David Abner Jr.

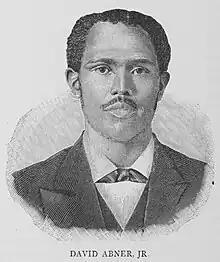
Abner in 1887

David Abner Jr. (November 25, 1860 – July 21, 1928) was an American educator. He was the first president of Guadalupe College and then of Conroe College.